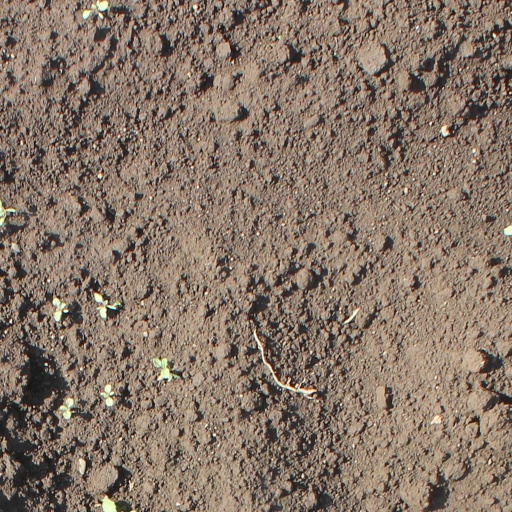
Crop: soybean